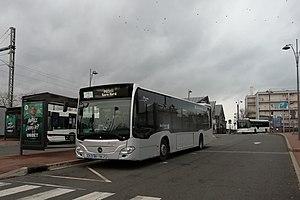
Mercedes Benz Citaro C2 de Transdev CSO n°72802 en gare de Conflans-Fin-d'Oise.
Les Courriers de Seine-et-Oise assurent le transport régulier de voyageurs. Cette entreprise, filiale du groupe Transdev, a été fondée en 1946. Elle est basée à Carrières-sous-Poissy dans les Yvelines. Les lignes partent pour la plupart de la gare de Poissy. Cependant, CSO exploite également quelques lignes urbaines qui ne desservent pas cette gare.